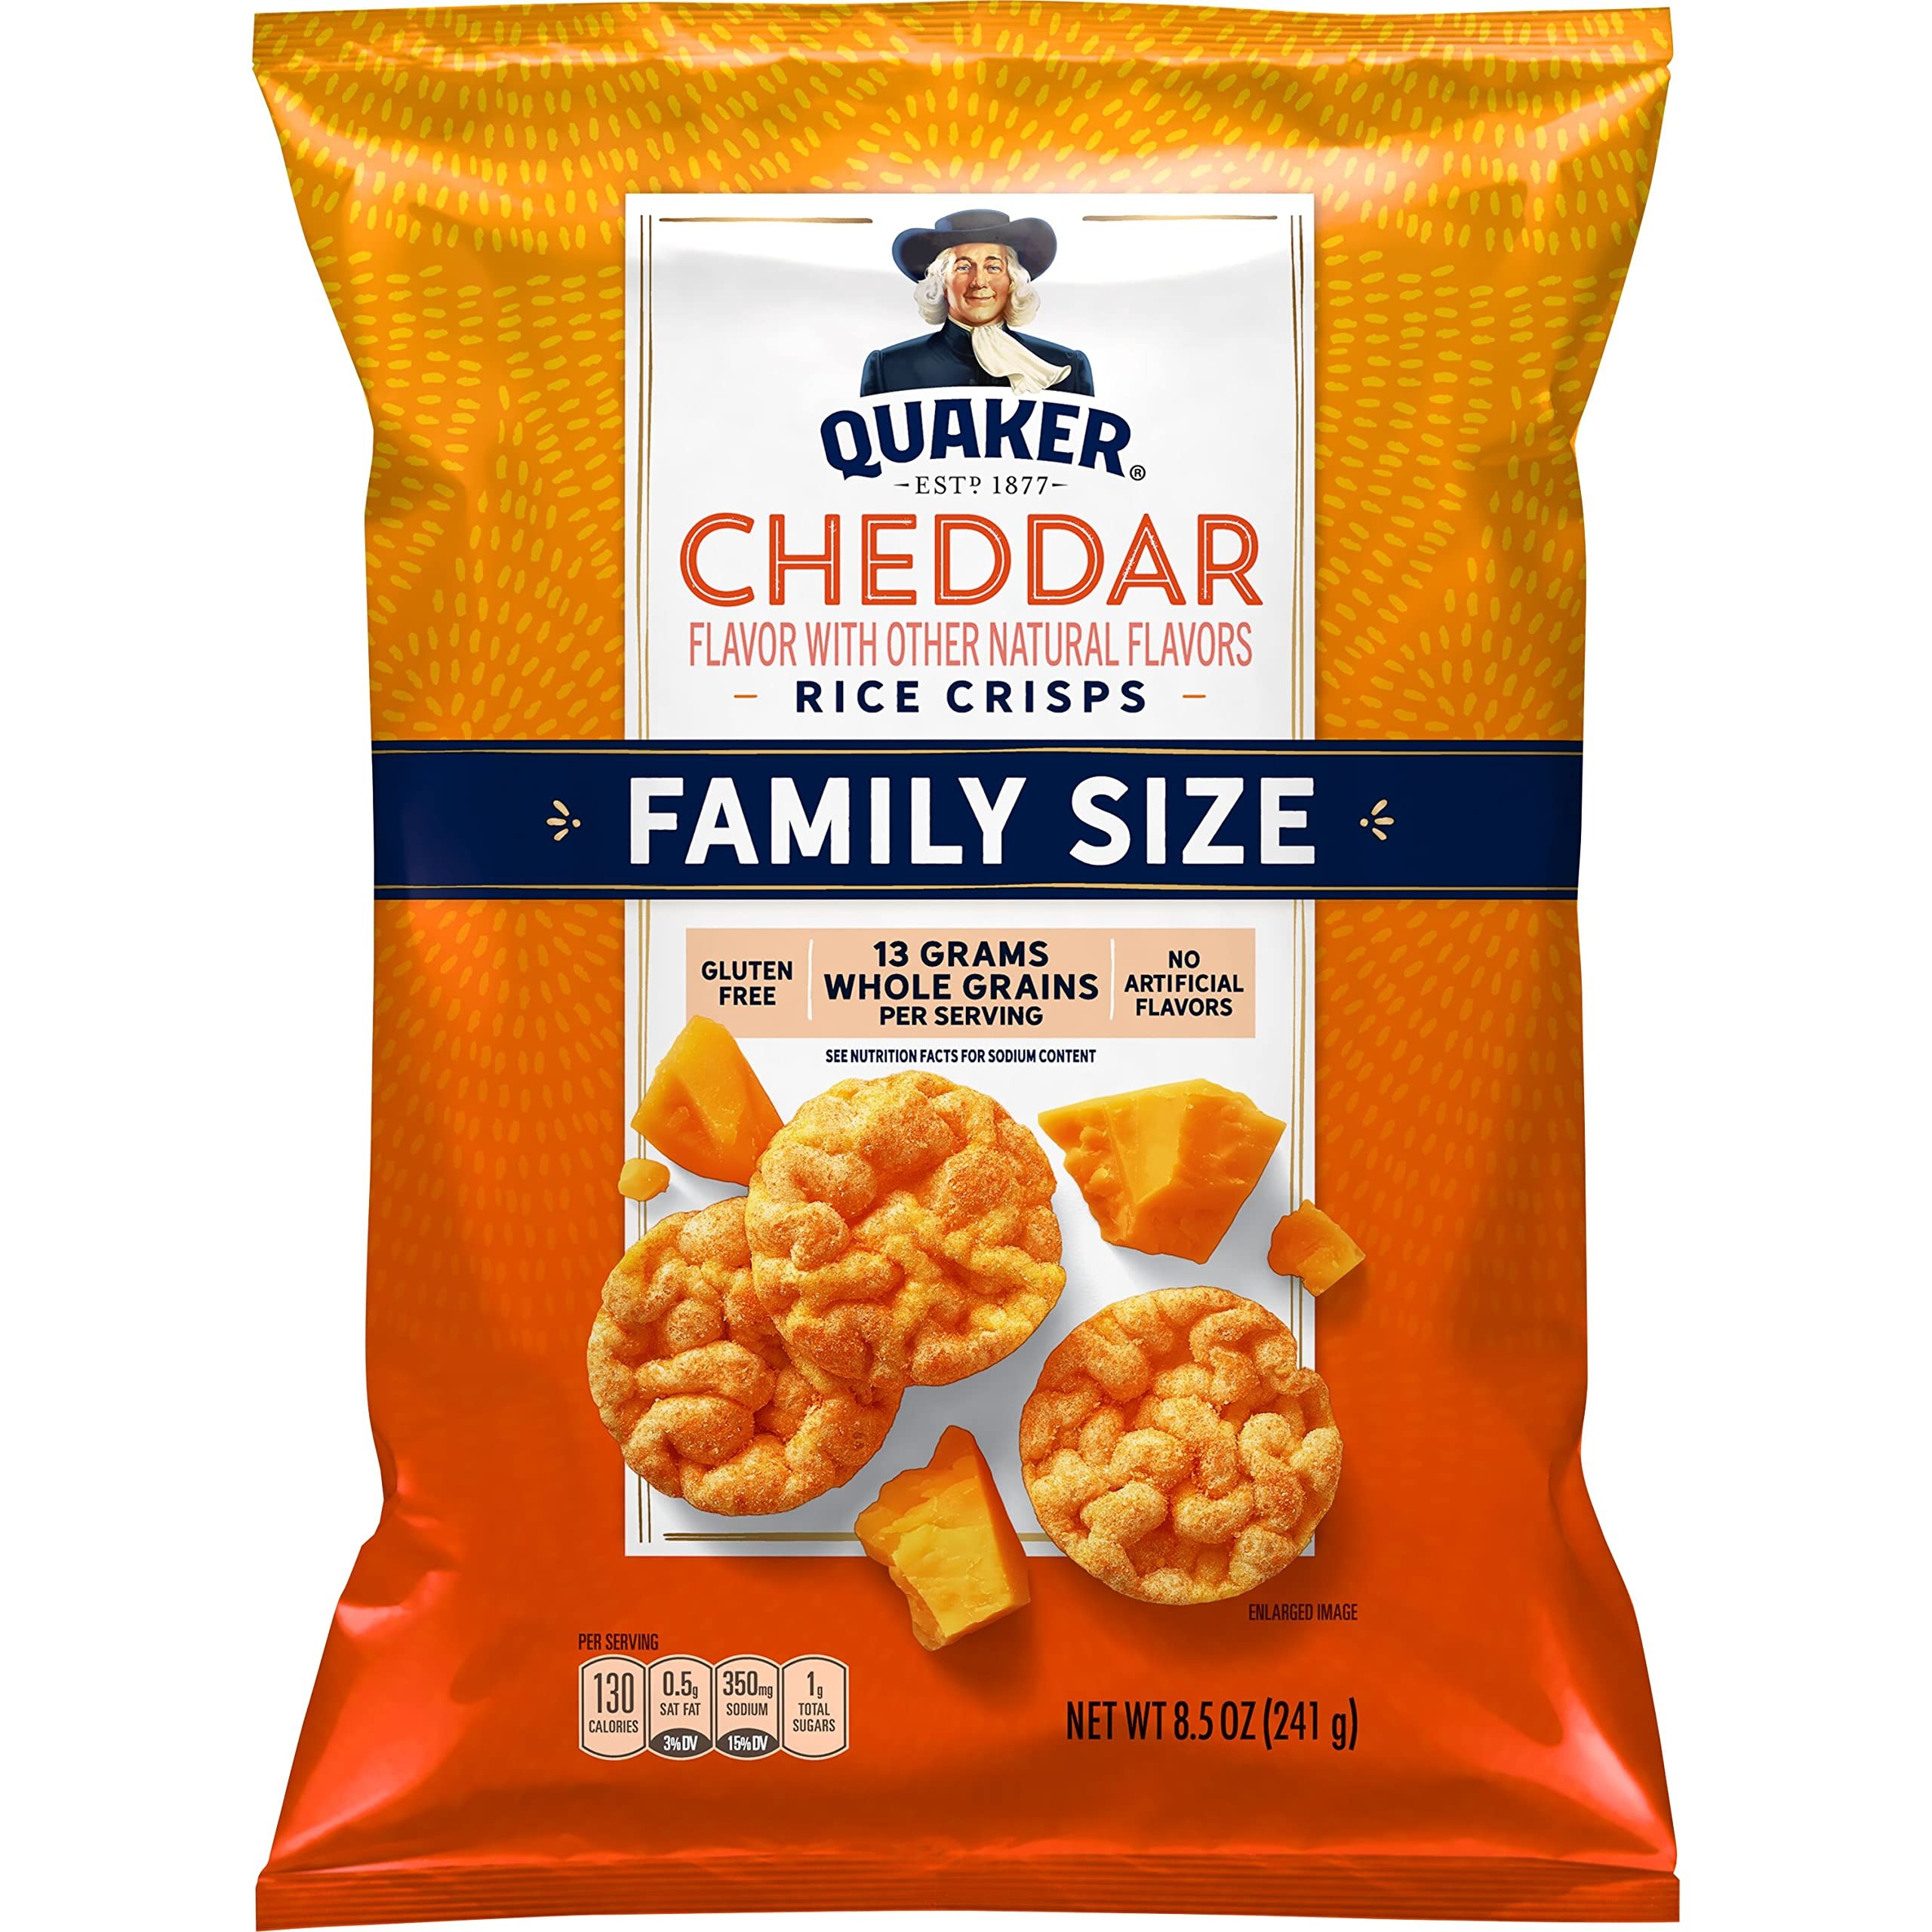
Item Name: Quaker Rice Crisps Cheddar, 8.5 Oz
Bullet Point 1: Includes 1 (9.3oz) family size bag of Quaker Rice Crisps, Cheddar flavor
Bullet Point 2: Cheddar cheese lovers, unite! Indulge in savory cheddar cheese flavor wrapped around airy and crispy rice.
Bullet Point 3: Gluten free, low cholesterol, no high fructose corn syrup, no artificial colors or flavors, no colors from artificial sources
Bullet Point 4: Popped. Never Fried. Full of Flavor. Full of Crunch.
Bullet Point 5: Made with 13g 100% Whole Grains per serving
Bullet Point 6: Made with corn and whole grain brown rice
Value: 8.5
Unit: Ounce

Price: 5.99